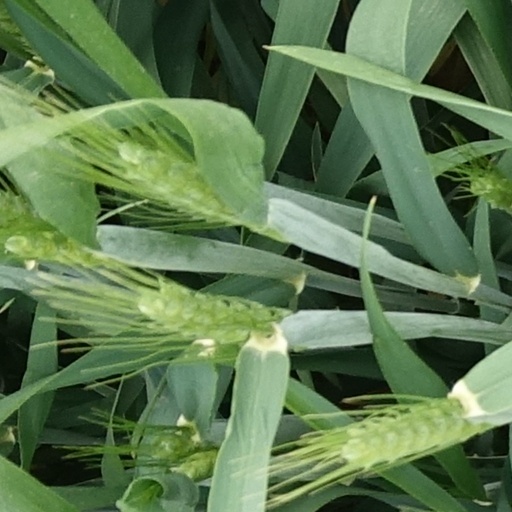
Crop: wheat